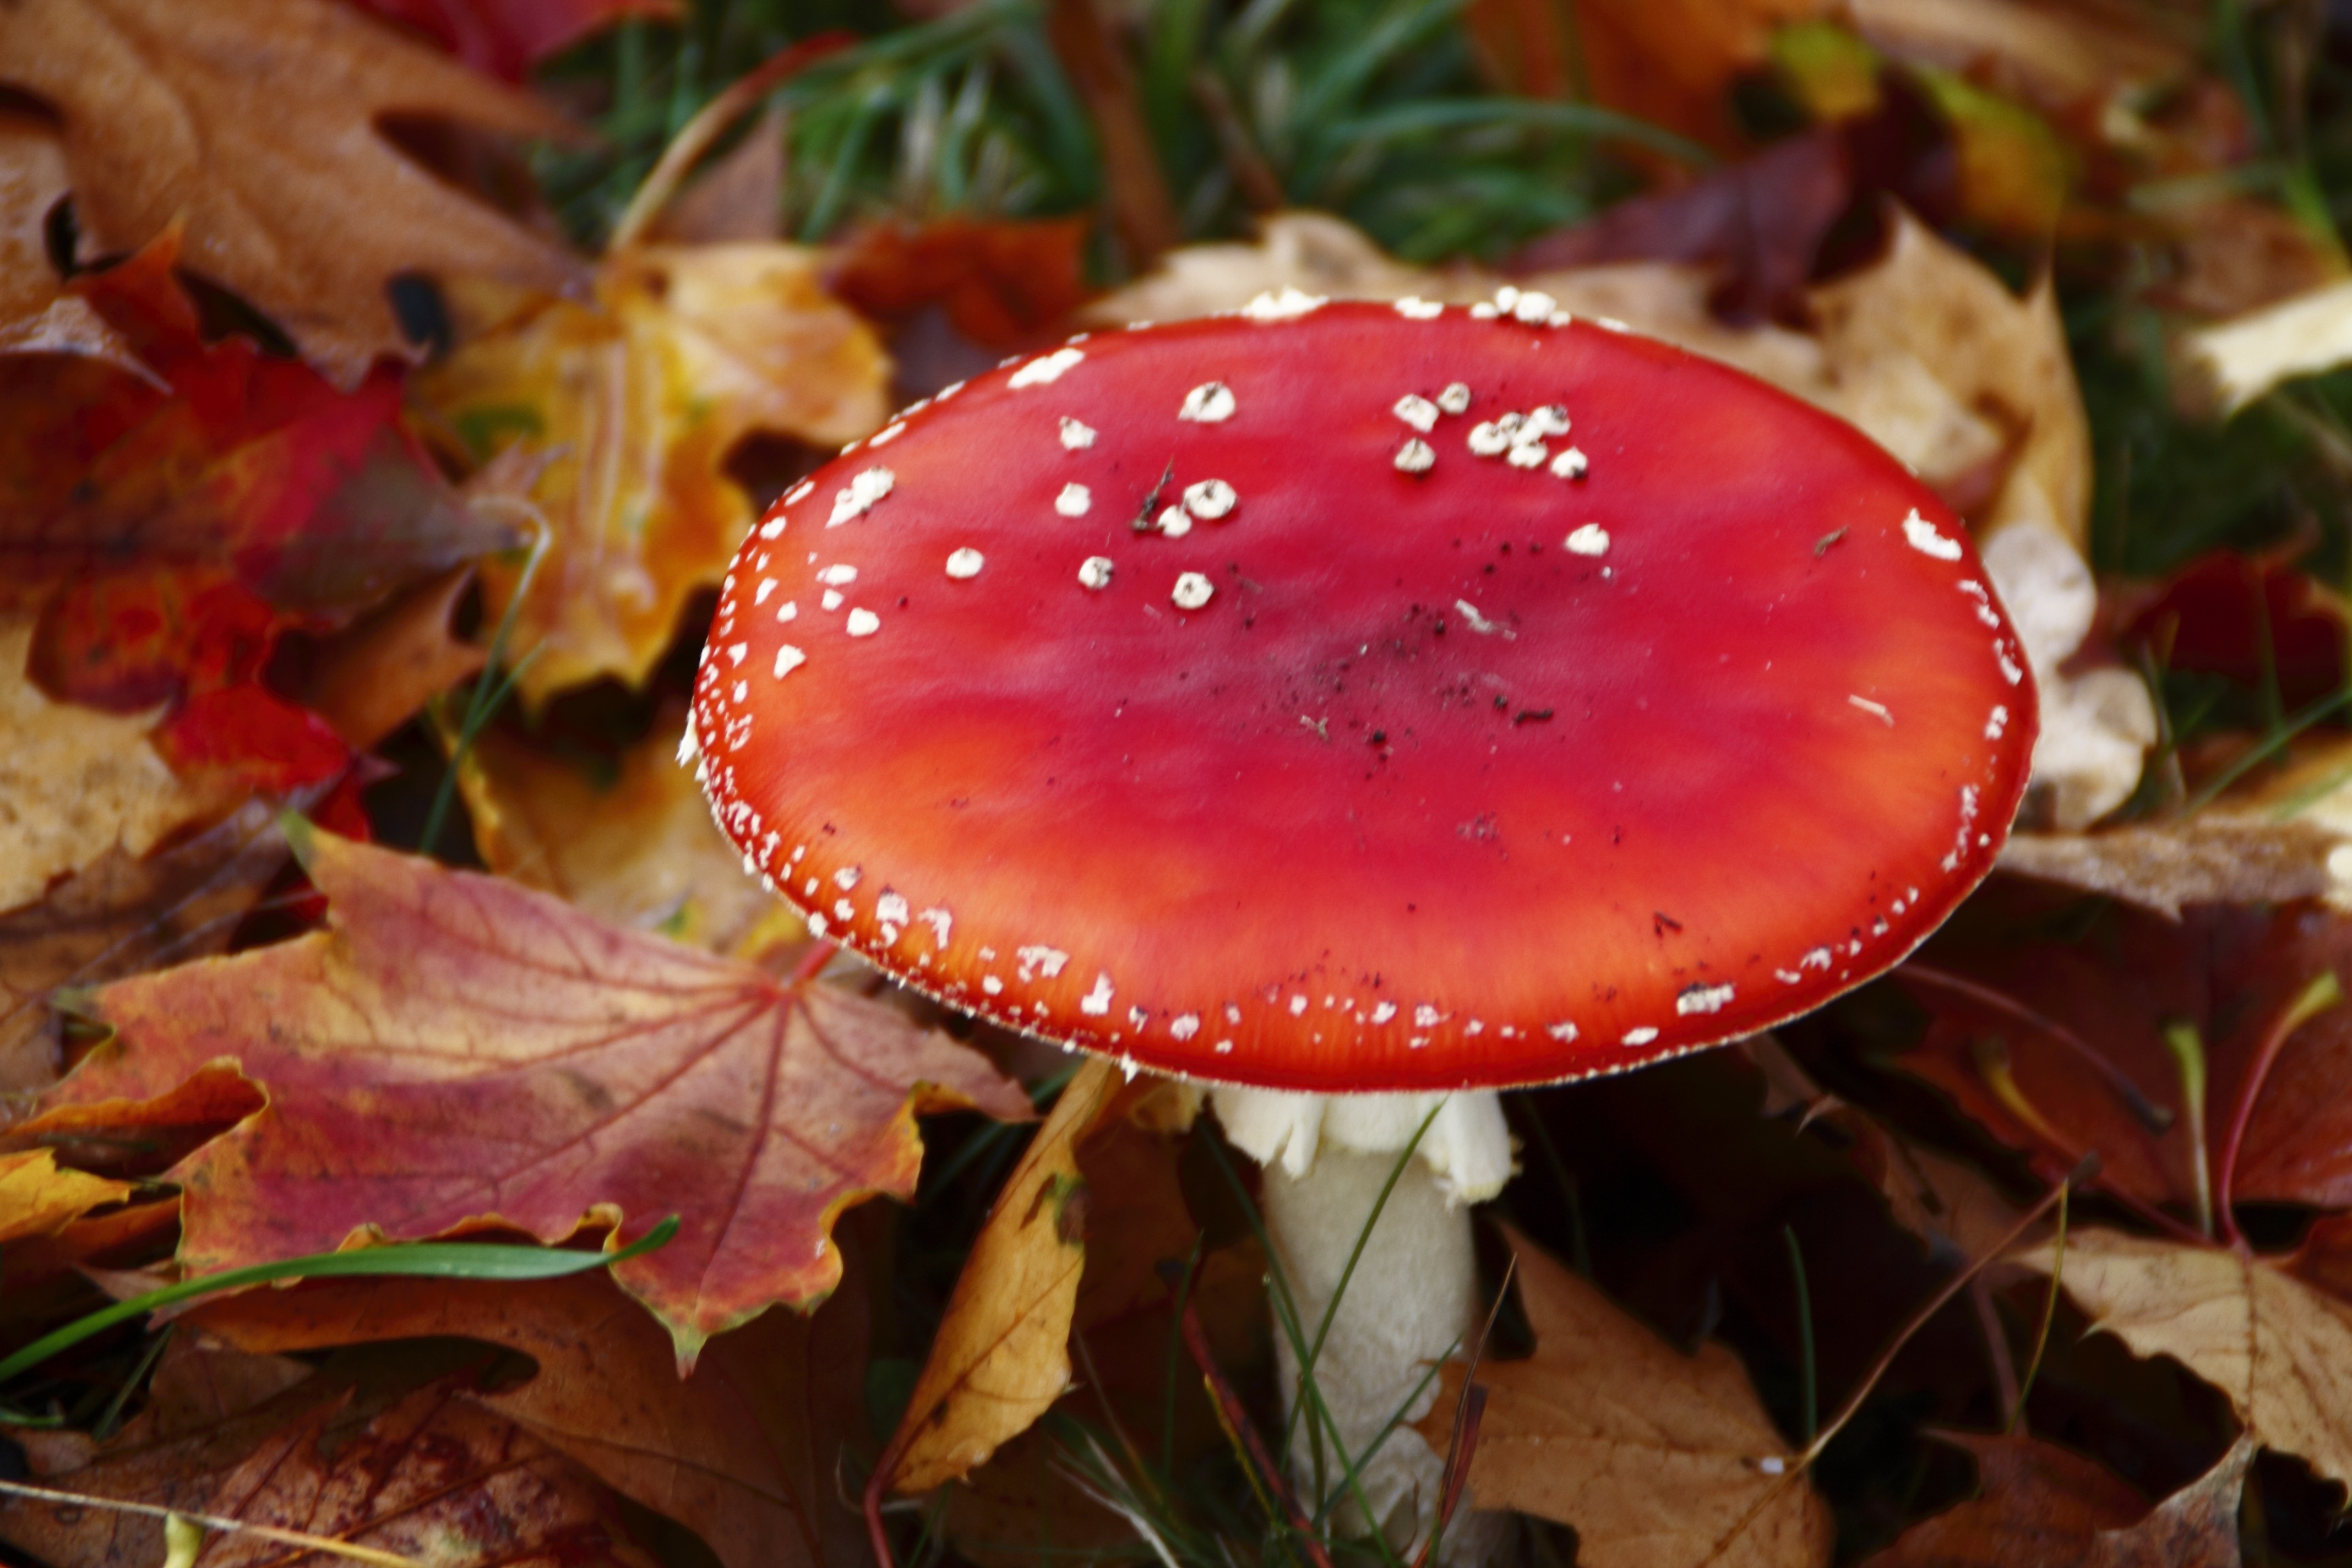
nature, leaf, red, autumn, mushroom, leaves, fungus, spotted, fly agaric, toxic, agaric, red fly agaric mushroom, medicinal mushroom